Mikhail Tukhachevsky

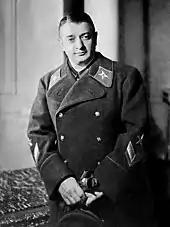
Tukhachevsky in 1936

Tukhachevsky is often credited with the theory of deep operation in which combined arms formations strike deep behind enemy lines to destroy the enemy's rear and logistics, but his exact role is unclear and disputed because of shortage of firsthand sources, and his published works containing only limited amounts of theory on the subject. The theories were opposed by some in the military establishment but were largely adopted by the Red Army in the mid-1930s. They were expressed as a concept in the Red Army's "Field Regulations of 1929" and more fully developed in the 1935 "Instructions on Deep Battle". The concept was finally codified into the army in 1936 in the "Provisional Field Regulations of 1936". An early example of potential effectiveness of deep operations can be found in the Soviet victory over Japan at the Battle of Khalkhin Gol in which a Soviet Corps under the command of Zhukov defeated a substantial Japanese force in August and September 1939 in Nomonhan.